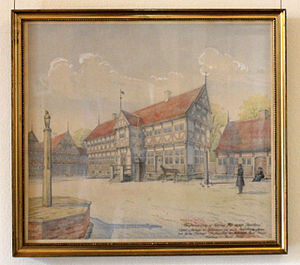
Akseltorv (Kolding)
Rekonstruktionstegning af det første rådhus på Akseltorv.
Rådhus i Kolding.Rekonstruktionstegning.Der har været rådhus på pladsen siden 1500 tallet. Kolding, Danmark.
Akseltorv er et meget gammelt torv, der ligger centralt i Kolding. På torvet har siden 1500-tallet ligget Kolding Rådhus.